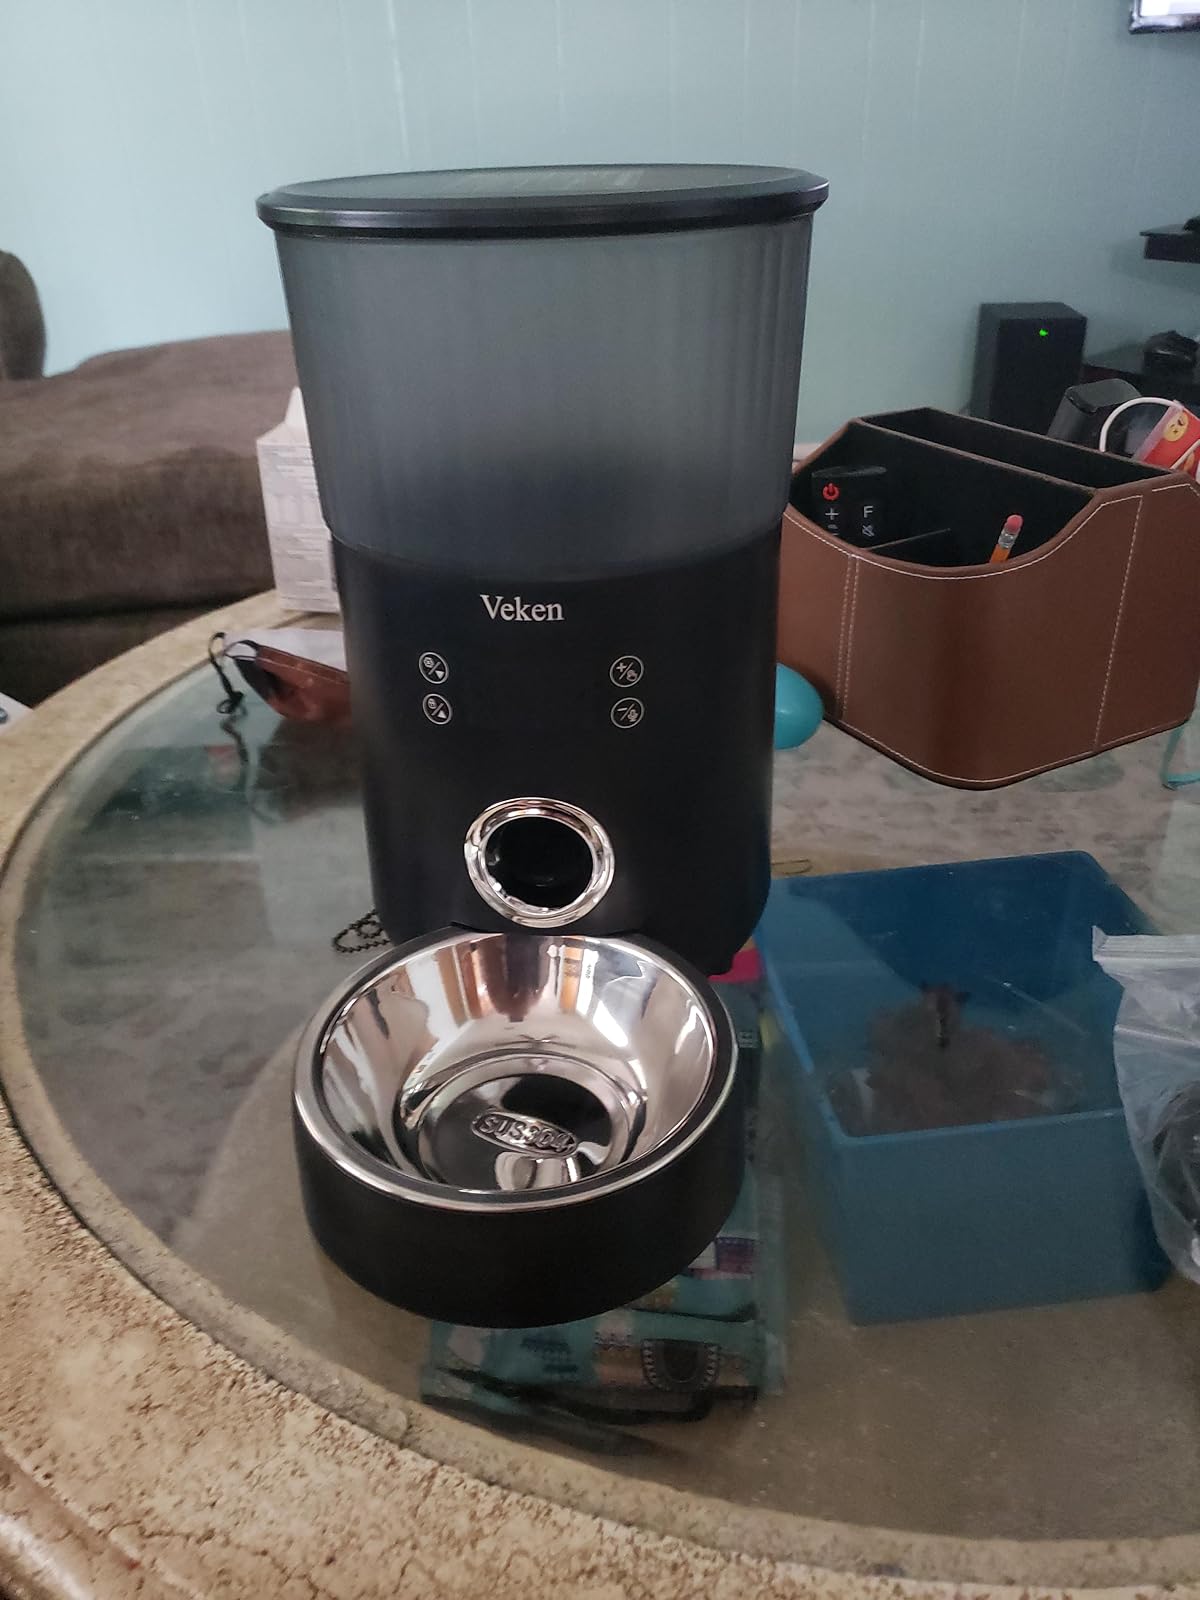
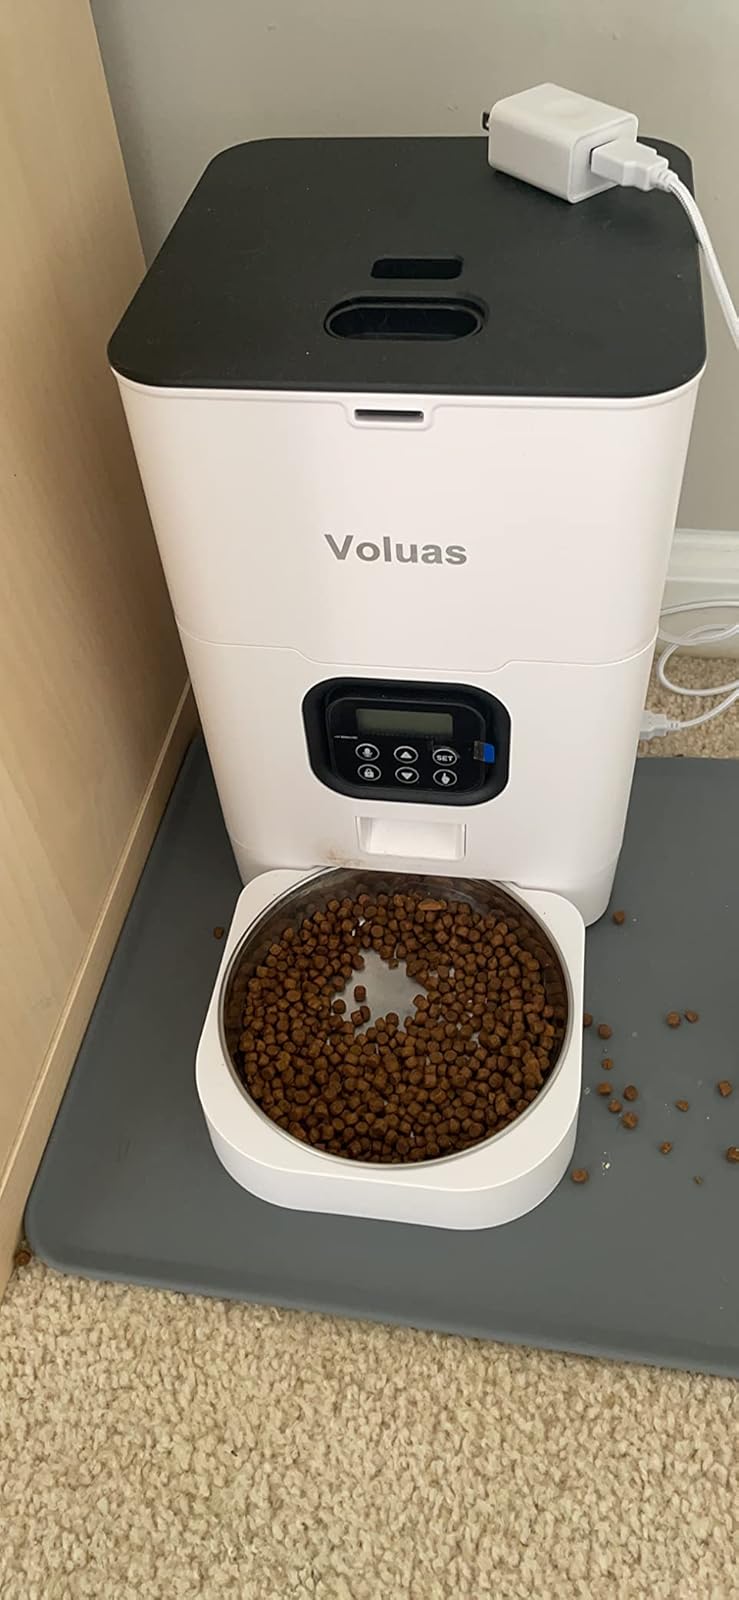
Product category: items_feeder
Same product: no